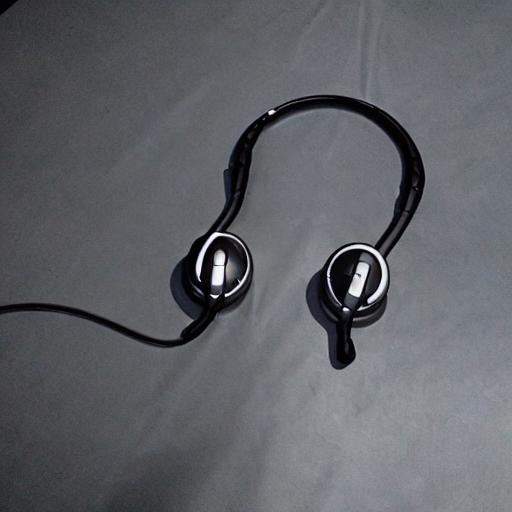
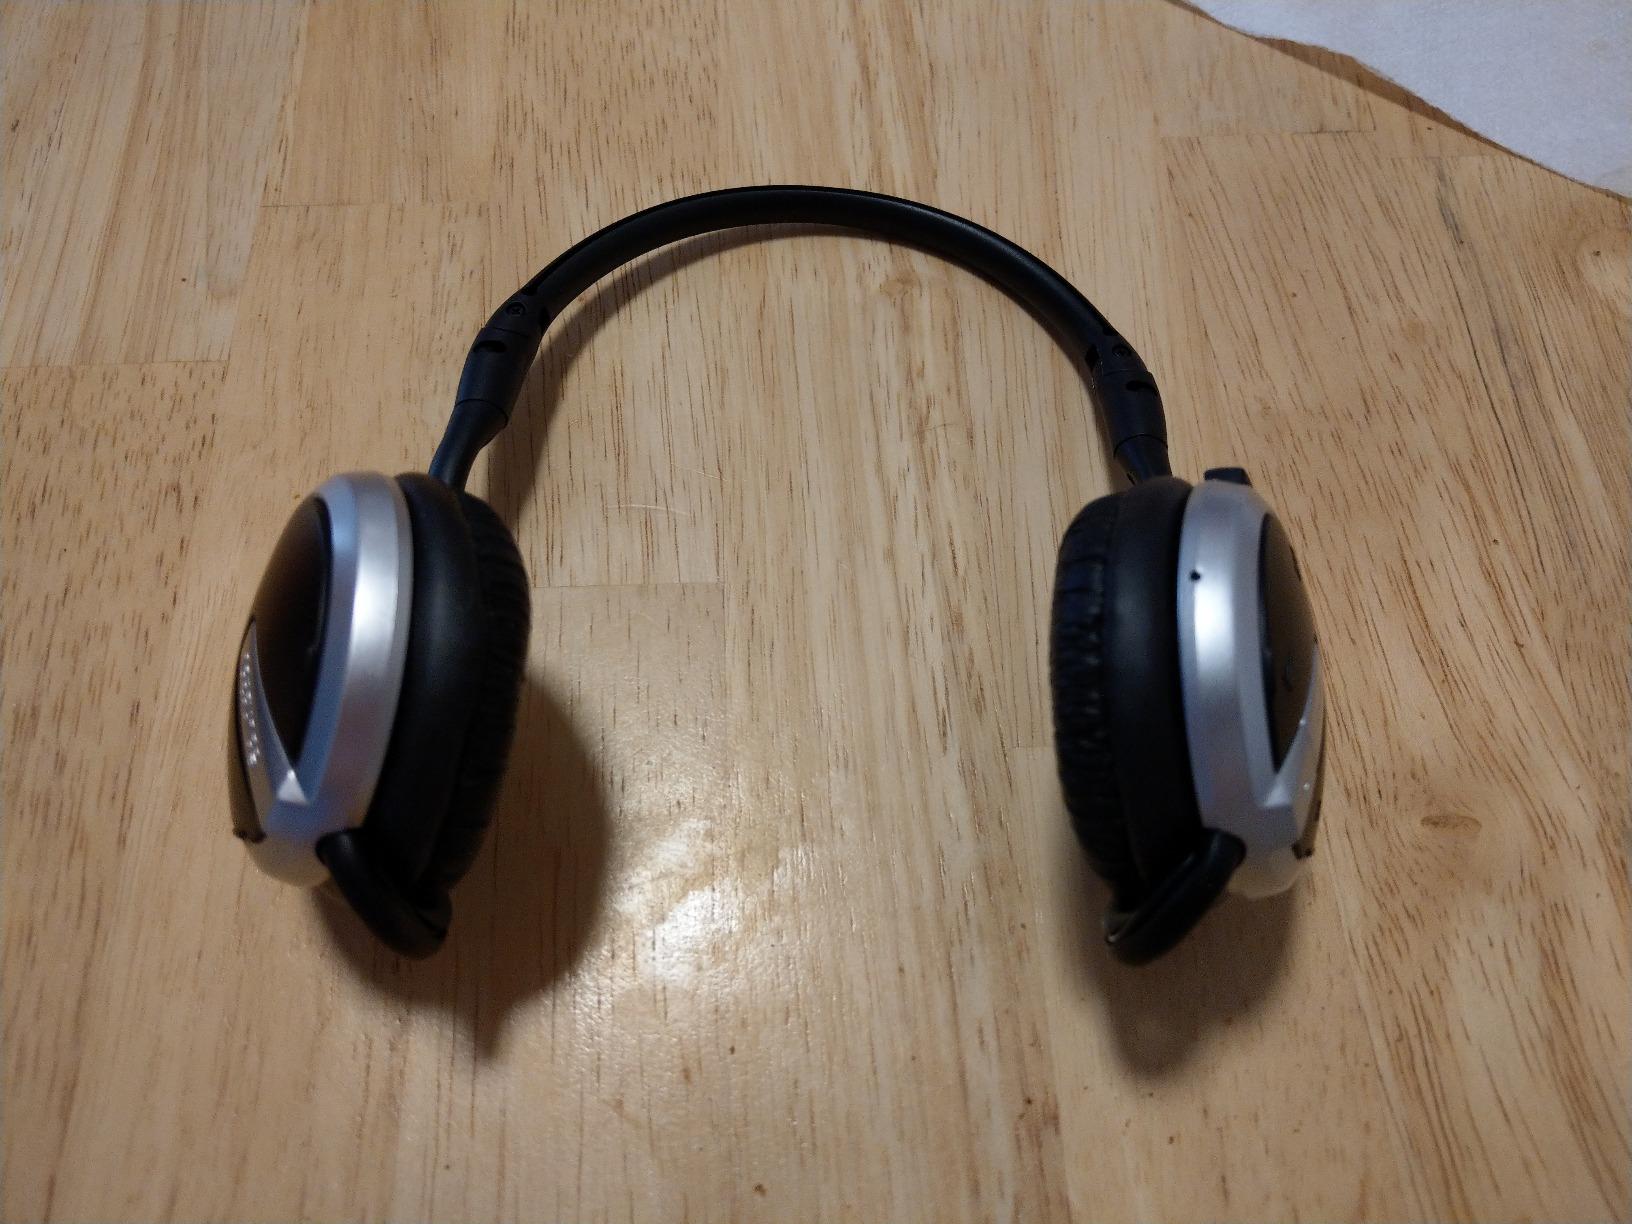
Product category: headphones
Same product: no